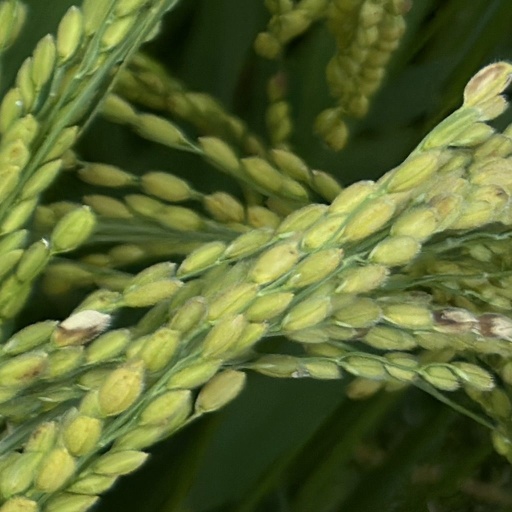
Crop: rice